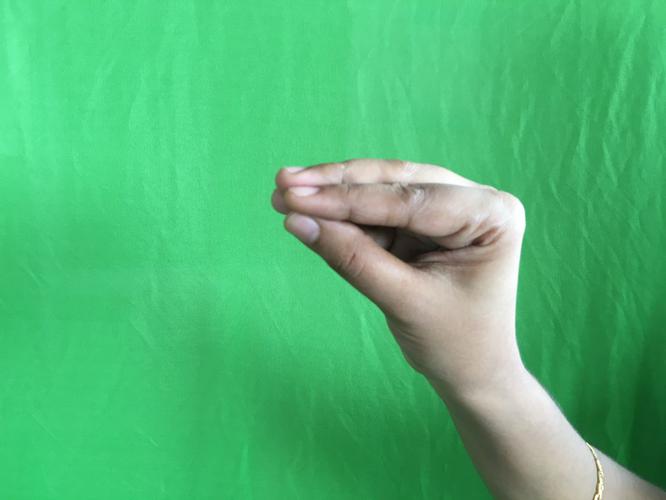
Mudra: Mukulam
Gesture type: single_hand